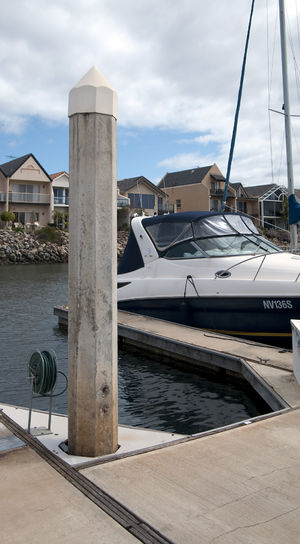
Flydedok
En flydedok i en privat marina i USA.
En flydedok er en tung ponton af jern, der kan bære et skib.